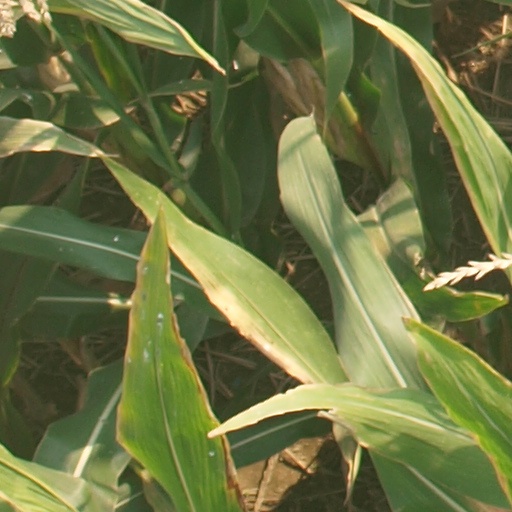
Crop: maize; corn